Don't Take Away the Music

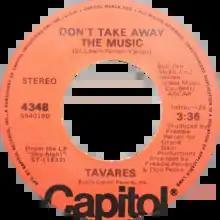
Side A of the US single

"Don't Take Away the Music" is a hit song by R&B/disco group Tavares, released in the fall of 1976. It peaked at number 34 on the US "Billboard" Hot 100 singles chart and at number four in the UK. Along with the track "Heaven Must Be Missing an Angel", the song spent two weeks at number 1 on the Hot Dance Club Play chart.